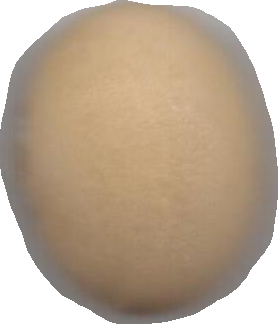
Variety: Grobogan